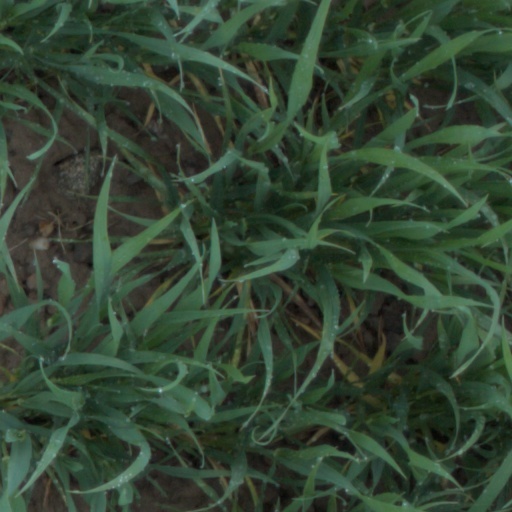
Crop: wheat